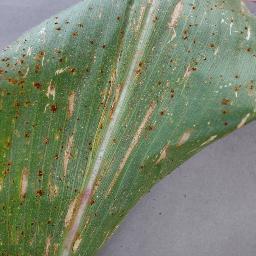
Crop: corn
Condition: (maize)_cercospora_spot_gray_spot